2012 Giro d'Italia, Stage 1 to Stage 11

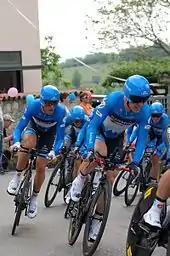
Members of the team during the stage. Their stage-winning performance ultimately allowed Ramūnas Navardauskas to become the first Lithuanian rider to wear the leader's pink jersey.

For the seventh successive year, the Giro's first stage on Italian soil was held as a time trial; on this occasion it was held in and around Verona, on a circuit. The circuit started at the Basilica di San Zeno, heading out towards the comune of San Pietro in Cariano, around outside of Verona before returning to Verona itself, finishing on the city's largest piazza, the Piazza Bra. Much like individual time trial stages, each of the squads set off in reverse order from where they were ranked in the teams general classification at the end of the previous stage, with the exception of – second in the standings – who started after the classification leaders , as Taylor Phinney held the lead of the race overall for . Thus, , who were bottom of the classification, trailing by two minutes and eighteen seconds, were the first team to set off on the stage. set a time of 38' 49" for the course, with only – starting three minutes later – recording a slower time overall.